Khalili Collection of Islamic Art

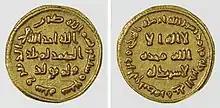
Umayyad gold dinar dated 77 AH (697 AD)

More than 300 objects in the collection illustrate the history of Islamic glass, going back to the Sasanian and Byzantine Empires. Egyptian and Syrian glassmakers of the 13th and 14th centuries made lavishly decorated enamelled and gilded glassware which was in demand for export, and the collection's objects cover this period. Some of these were commissioned by the Mamluk Court for mosques, and the collection includes one created for the 14th-century Sultan Barquq, decorated with his heraldic roundel. Some objects are mould-blown, and the collection is numerous enough to allow comparison of multiple objects from the same or similar moulds. Other groups have cut or lustre-painted decoration. Four complete objects are decorated by a rare scratched-glass technique and have enabled a new study of the technique.